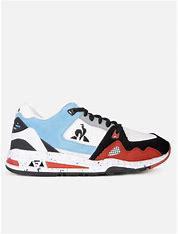
Brand: Le
Model: Coq Sportif 100